Rhadamanthus

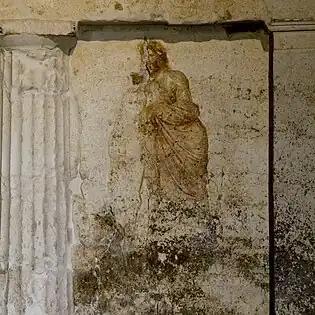
Depiction of Rhadamanthys in the Tomb of Judgement, Lefkadia, c.300–250 BC

In Greek mythology, Rhadamanthus or Rhadamanthys was a wise king of Crete. As the son of Zeus and Europa he was considered a demigod. He later became one of the judges of the dead and an important figure in Greek mythology.